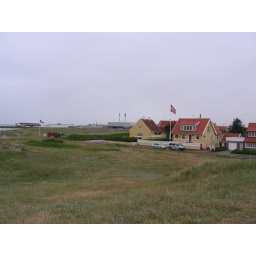
The beautiful houses in the small town with the ocean at the backdrop